On the Ground News Reports

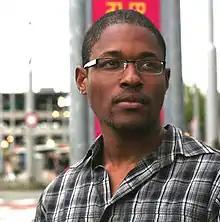
Marc Ramsay founded OG.NR in 2010.

Marc Ramsay founded On the Ground News Reports as a Facebook Page on May 23, 2010 during Jamaica's now infamous incursion by security forces into Tivoli Gardens, Kingston to capture convicted drug lord Christopher Coke. While the government attempted to filter information and mainstream news organizations fell silent, OG.NR’s Facebook page became for all intents and purposes, the only source of news on the related happenings in Jamaica.